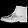
Label: Ankle boot